Bob Dempsey

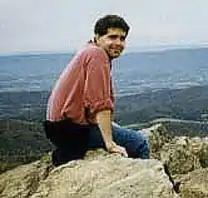
Bob Dempsey

Robert "Dr. Bob" Dempsey is a NASA flight director for the International Space Station, selected in 2005. As astronomer he worked at the Space Telescope Science Institute (STScI) prior to joining the ISS project. For five years he worked in the Onboard Data Interfaces and Networks (ODIN) group and then as a Communication and Tracking Officer before being selected as a flight director in 2005. He was the lead flight director for Expedition 15, worked several ISS assembly missions including STS-122 (1E), STS-123 (1J/A), and STS-124 (1J), and was the lead for STS-130 (20A) and for ATV-2 (Johannes Kepler). He works with Boeing on the Commercial Crew Program's CST-100 (Starliner) vehicle.